Reef Fire

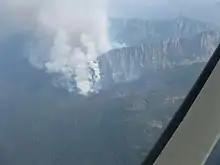
The Reef Fire on August 28, 2017

The Reef Fire was a wildfire that was started by a lightning strike and took place in the Bob Marshall Wilderness in Montana in the United States, near Count Peak. The fire, which was reported on August 13, 2017, burned more than and was contained by October 1, 2017. Instead, it wound up merging with the Rice Ridge Fire.